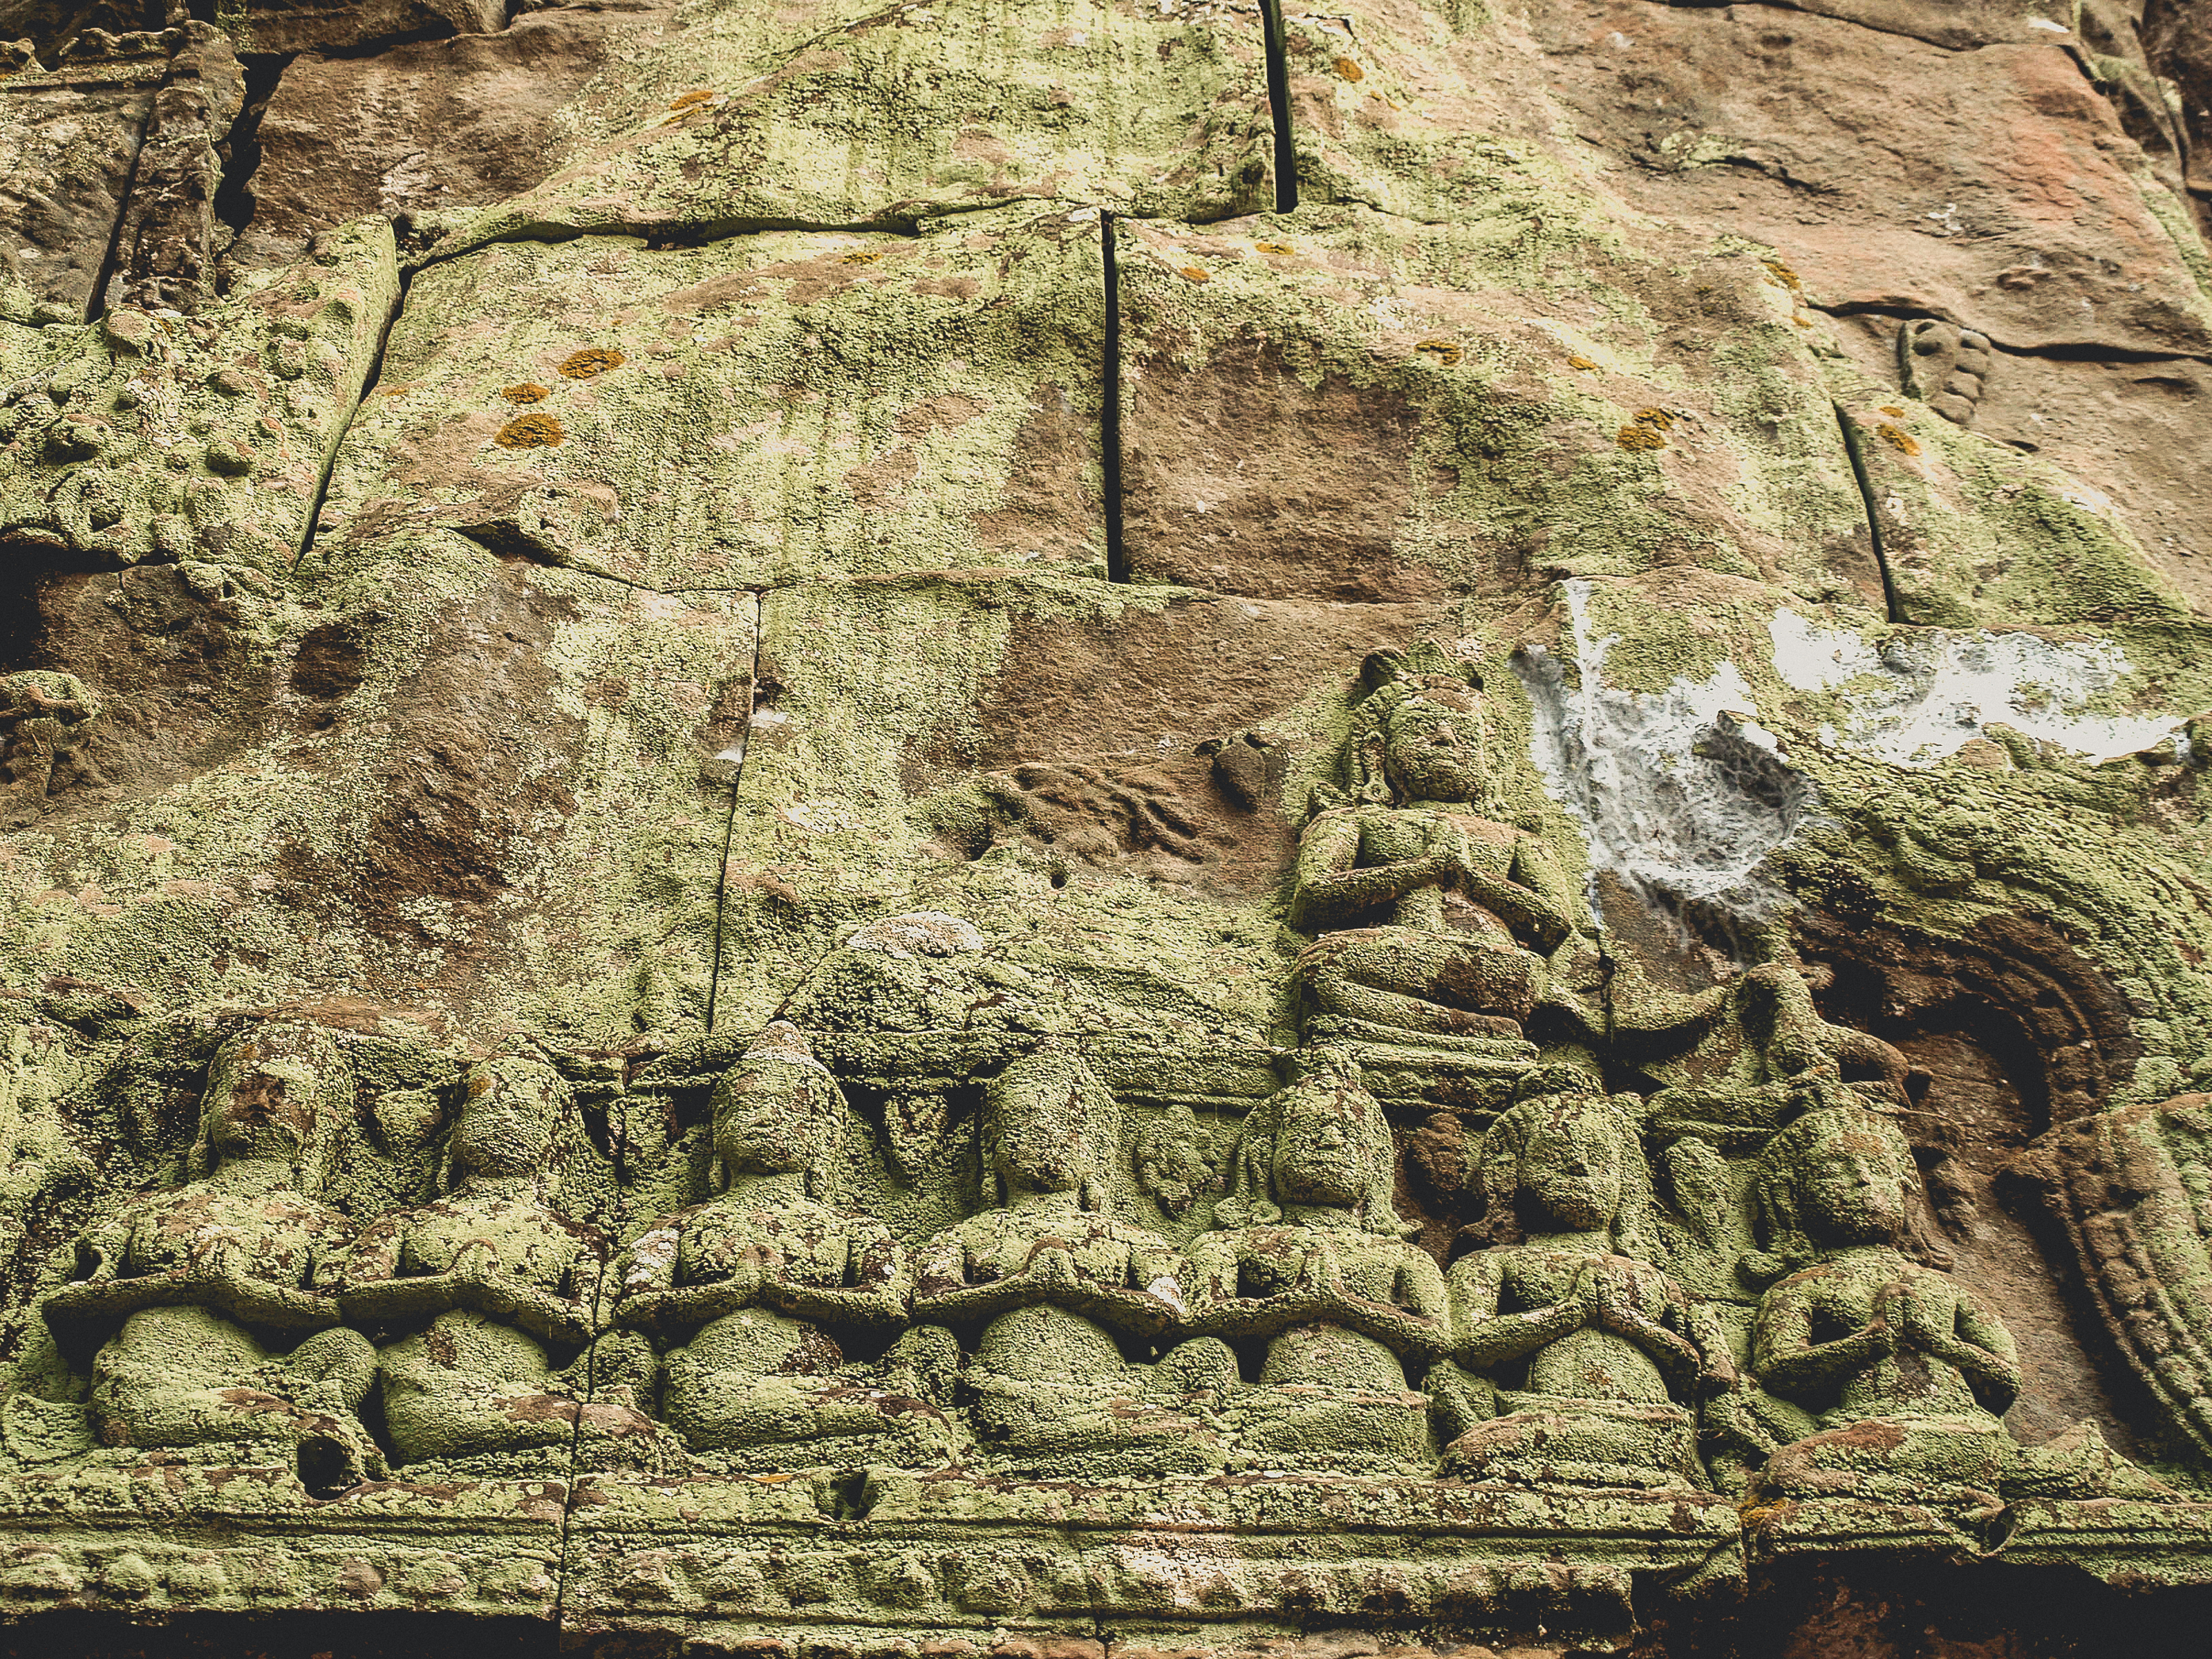
old, cambodia, culture, temple, ancient, stone, architecture, religion, art, asia, statue, ruin, history, tourism, sculpture, monument, religious, khmer, line, thom, civilization, cambodian, asian, hindu, travel, angkor, wat, bayon, heritage, tourist, rock, archaeological site, geology, outcrop, bedrock, grass, ancient history, tree, moss, stone carving, landscape, relief